Sihanoukville

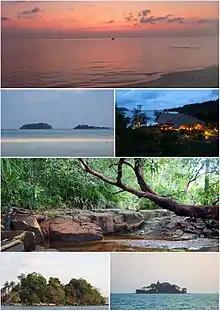
Top: remote beach on Koh Rong center top left: Koh Bong Po'on center top right: Koh Rong Resort center bottom: Koh Rong Sanloem bottom left: Koh Tuich bottom right: Koh Dek Koul

The mangrove-lined Ou Trojak Jet River, which runs from Otres Pagoda to Otres Beach, is Sihanoukville's longest river. In the tidal mangrove area Barramundi, mangrove jacks and barracuda are the prize targets for sport anglers; the lower section harbors a marina. Restaurants along the south bank of the river serve fresh seafood supplied by the local inshore fishing boats. Due to their proximity to the sea, mangroves line large parts of the rivers.